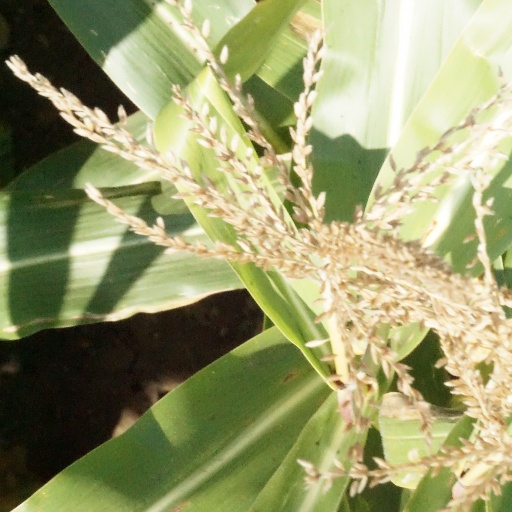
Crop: maize; corn